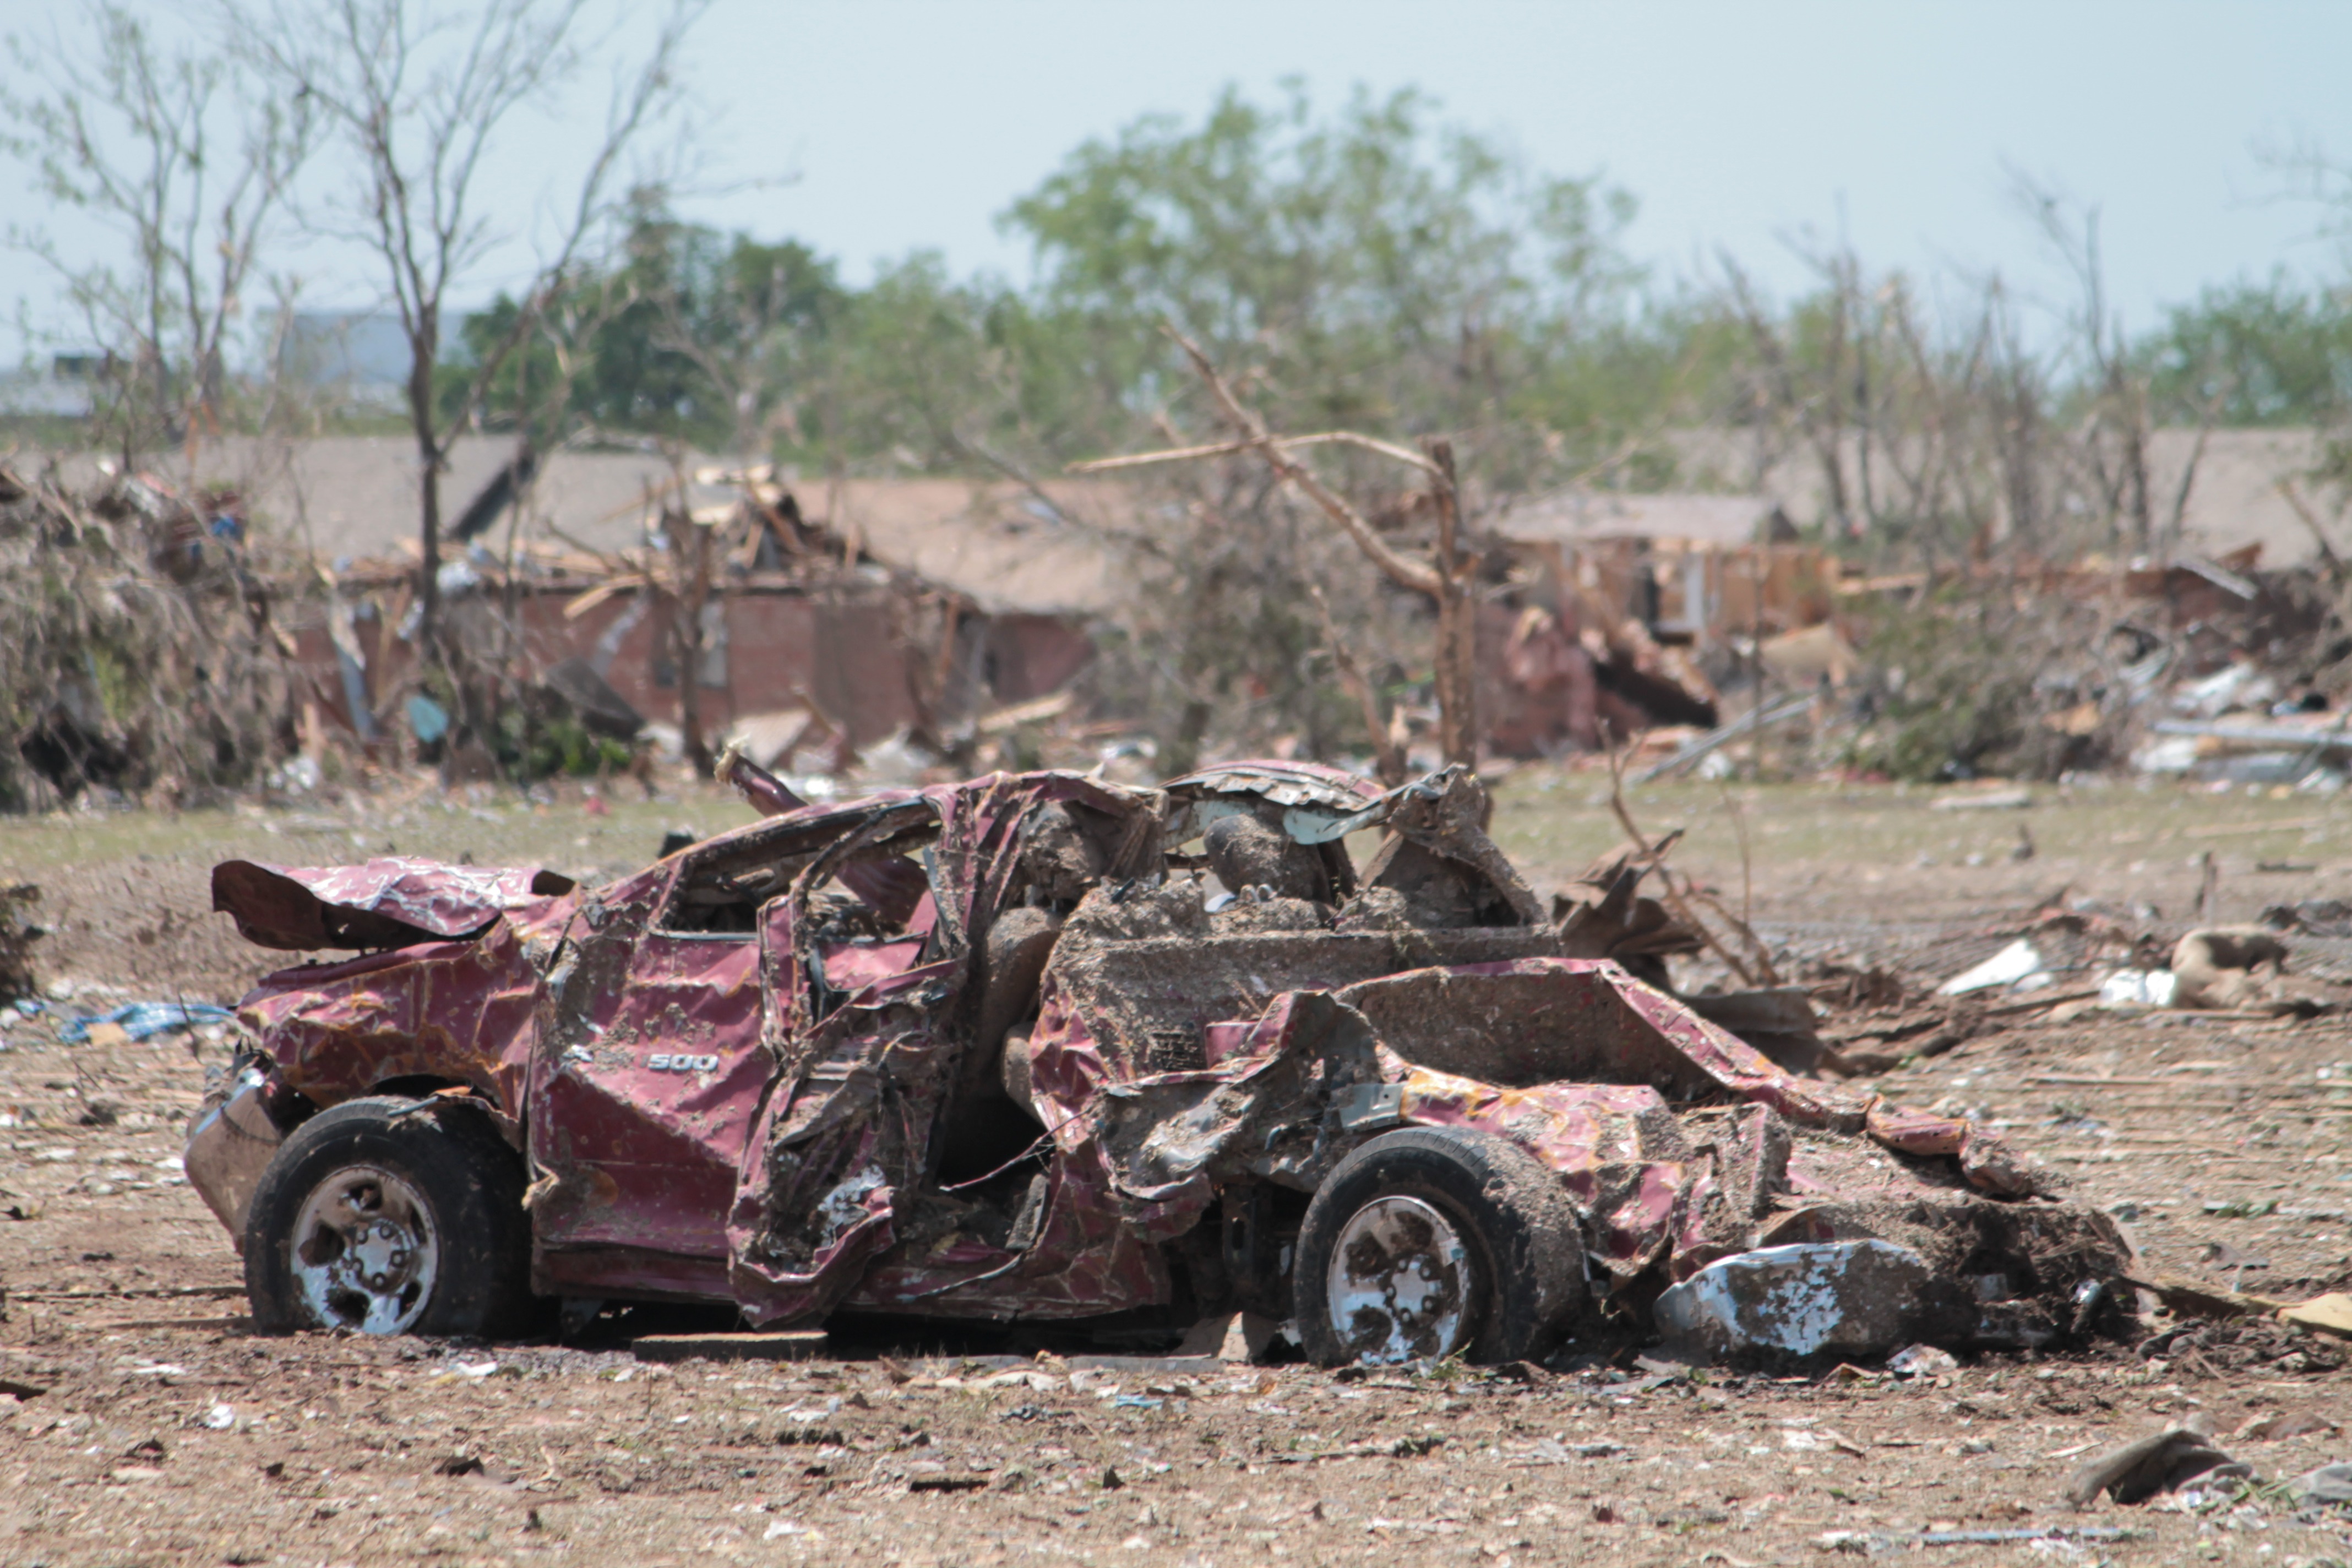
car, truck, vehicle, mud, soil, ruin, material, destroyed, tornado, natural disaster, disaster, destruction, oklahoma, damaged, moore, devastation, geological phenomenon, off roading, dirt track racing